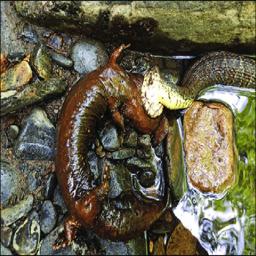
Animal: snakes